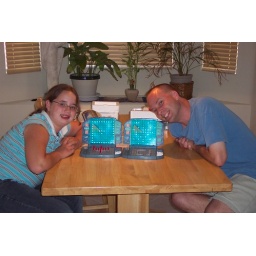
Karlye's cross pattern is defeated by Mike's invisible box pattern.